Erik Johannessen (musician)

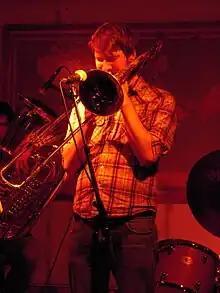
Erik Johannessen

Erik Johannessen (born 22 July 1975 in Oslo) is a Norwegian trombonist and composer, who has played in bands like Jaga Jazzist, Trondheim Jazz Orchestra, Loud Jazz Band, Lord Kelvin, Funky Hot Grits, Ensemble Denada and Magic Pocket.